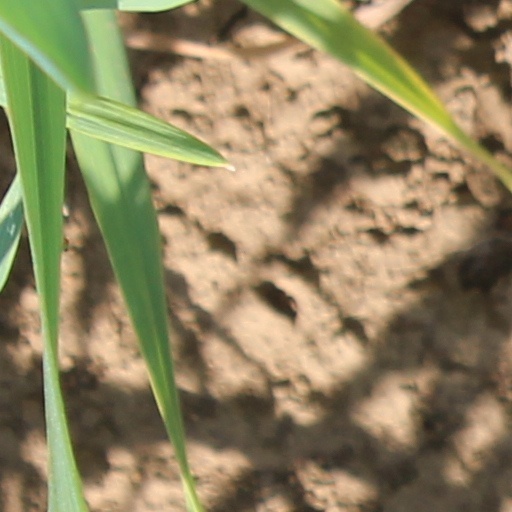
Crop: wheat